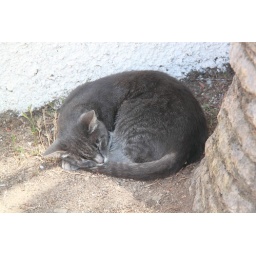
Gatto dormiente alla casa di Garibaldi a Caprera. Sleeping cat in Garibaldi's house in Caprera.